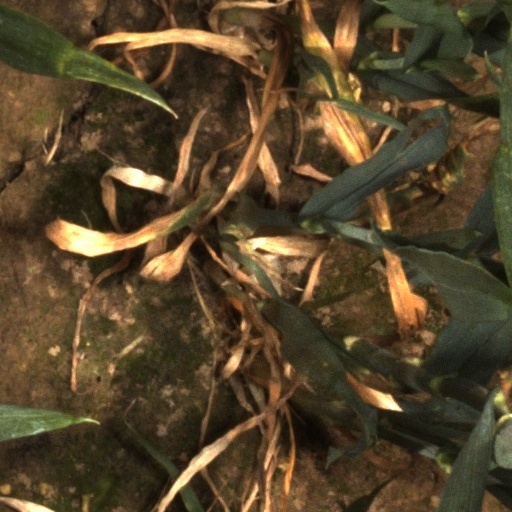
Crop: wheat